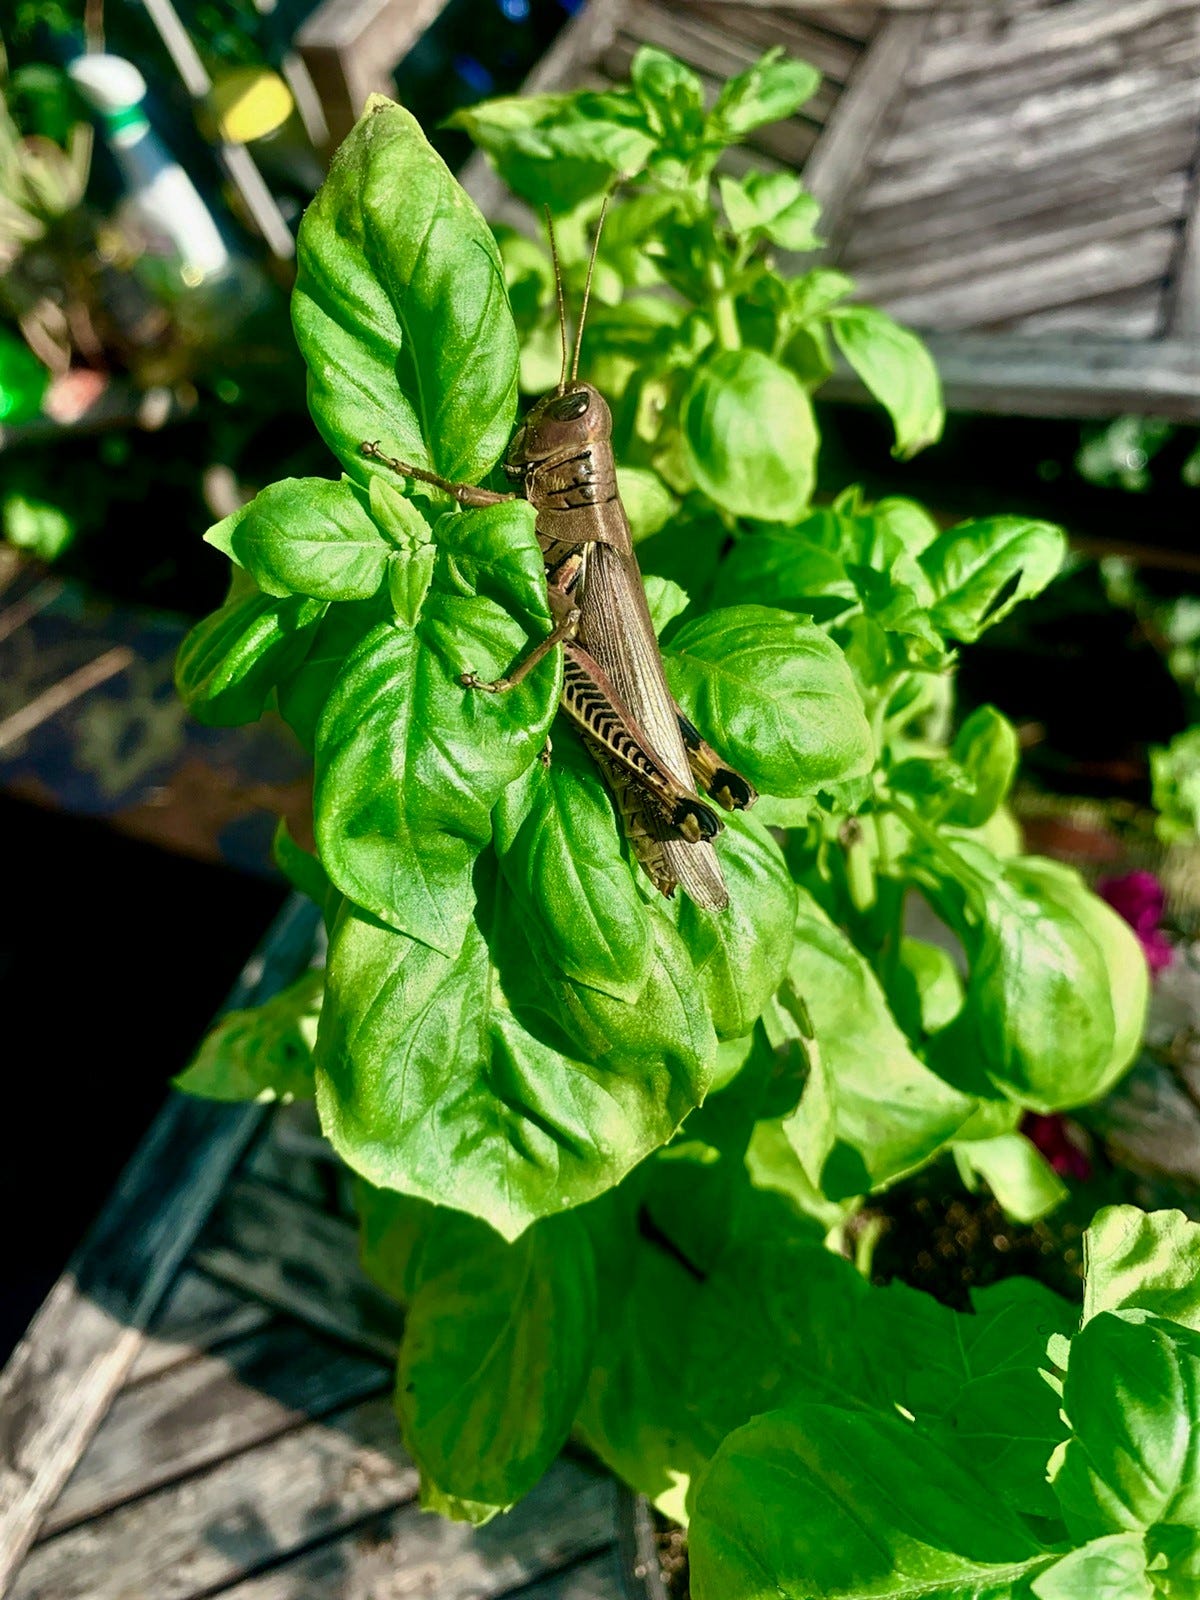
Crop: unknown
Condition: basil